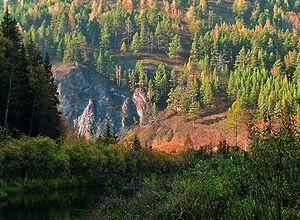
La Bazaïkha est une rivière du kraï de Krasnoïarsk en Russie, affluent droit du fleuve Iénisseï, et dont le cours est de 160 kilomètres. Elle prend sa source à 650 mètres d'altitude près de la localité de Soukhaïa Bazaïkha et se jette dans l'Iénisseï aux abords du sud-ouest de Krasnoïarsk à une altitude de 139 mètres. Son nom dérive du kamasse bazaï-agha et signifie « rivière de métal ».